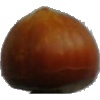
Label: nut_forest